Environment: real
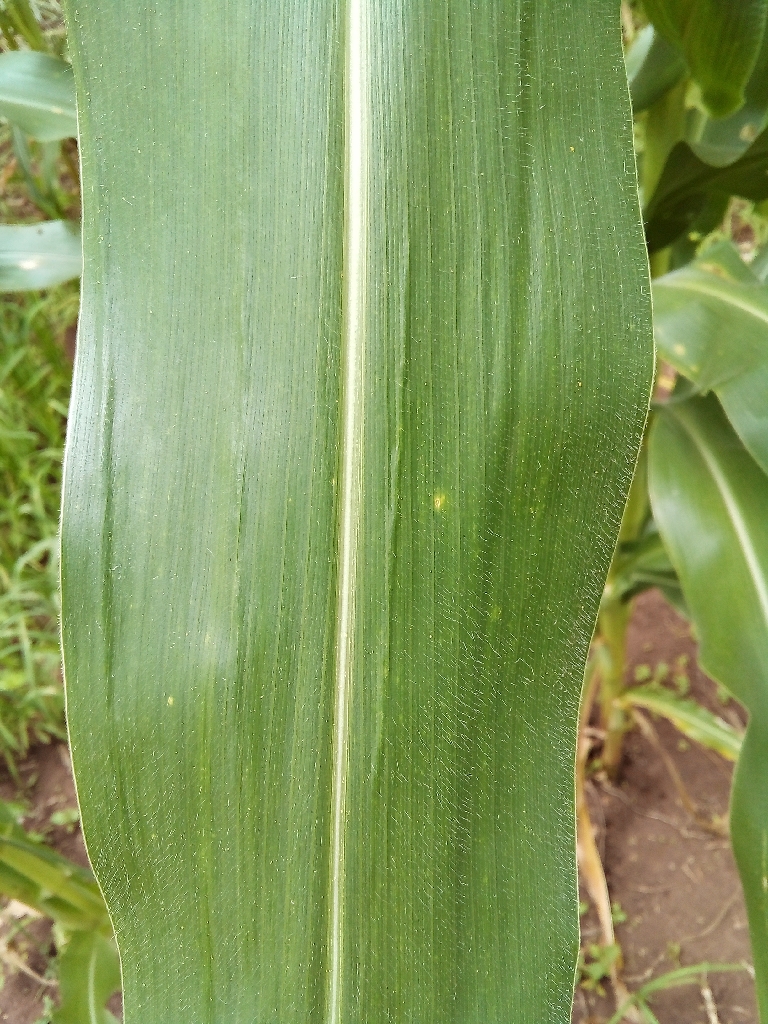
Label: healthy